Oslo

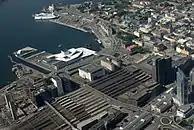

Many festivals are held in Oslo, such as Oslo Jazz festival, a six-day jazz festival which has been held annually in August for the past 25 years. Oslo's biggest rock festival is Øyafestivalen or simply "Øya". It draws about 60,000 people to the Tøyen Park east in Oslo and lasts for four days.